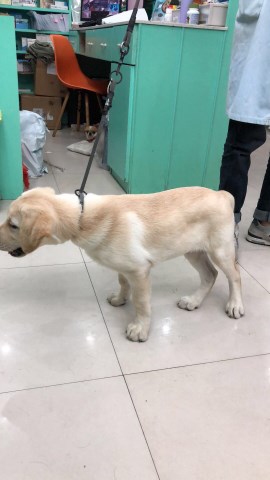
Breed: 3580-n000122-Labrador_retriever